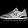
Label: Sneaker